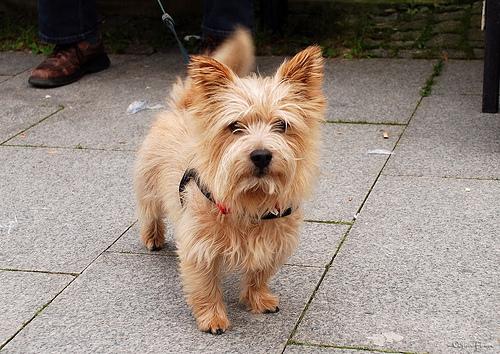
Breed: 203-n000016-Norwich_terrier